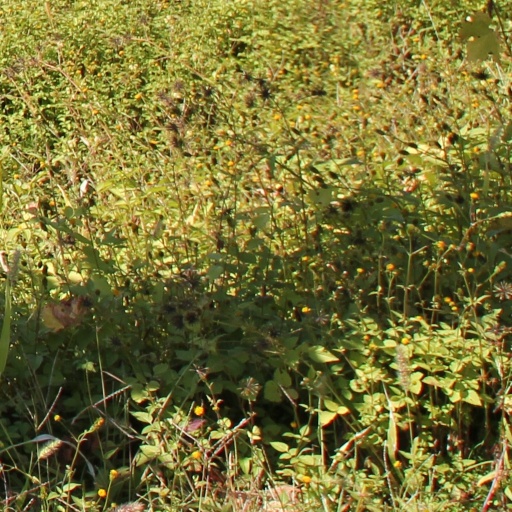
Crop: grape